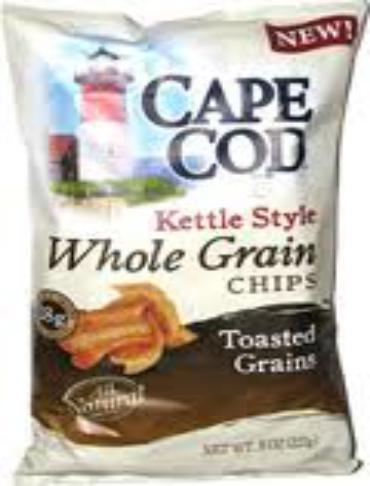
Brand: Cape Cod Potato Chips
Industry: Food